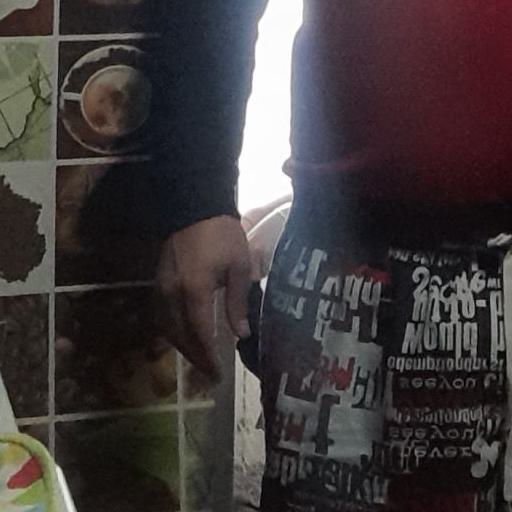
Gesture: no_gesture